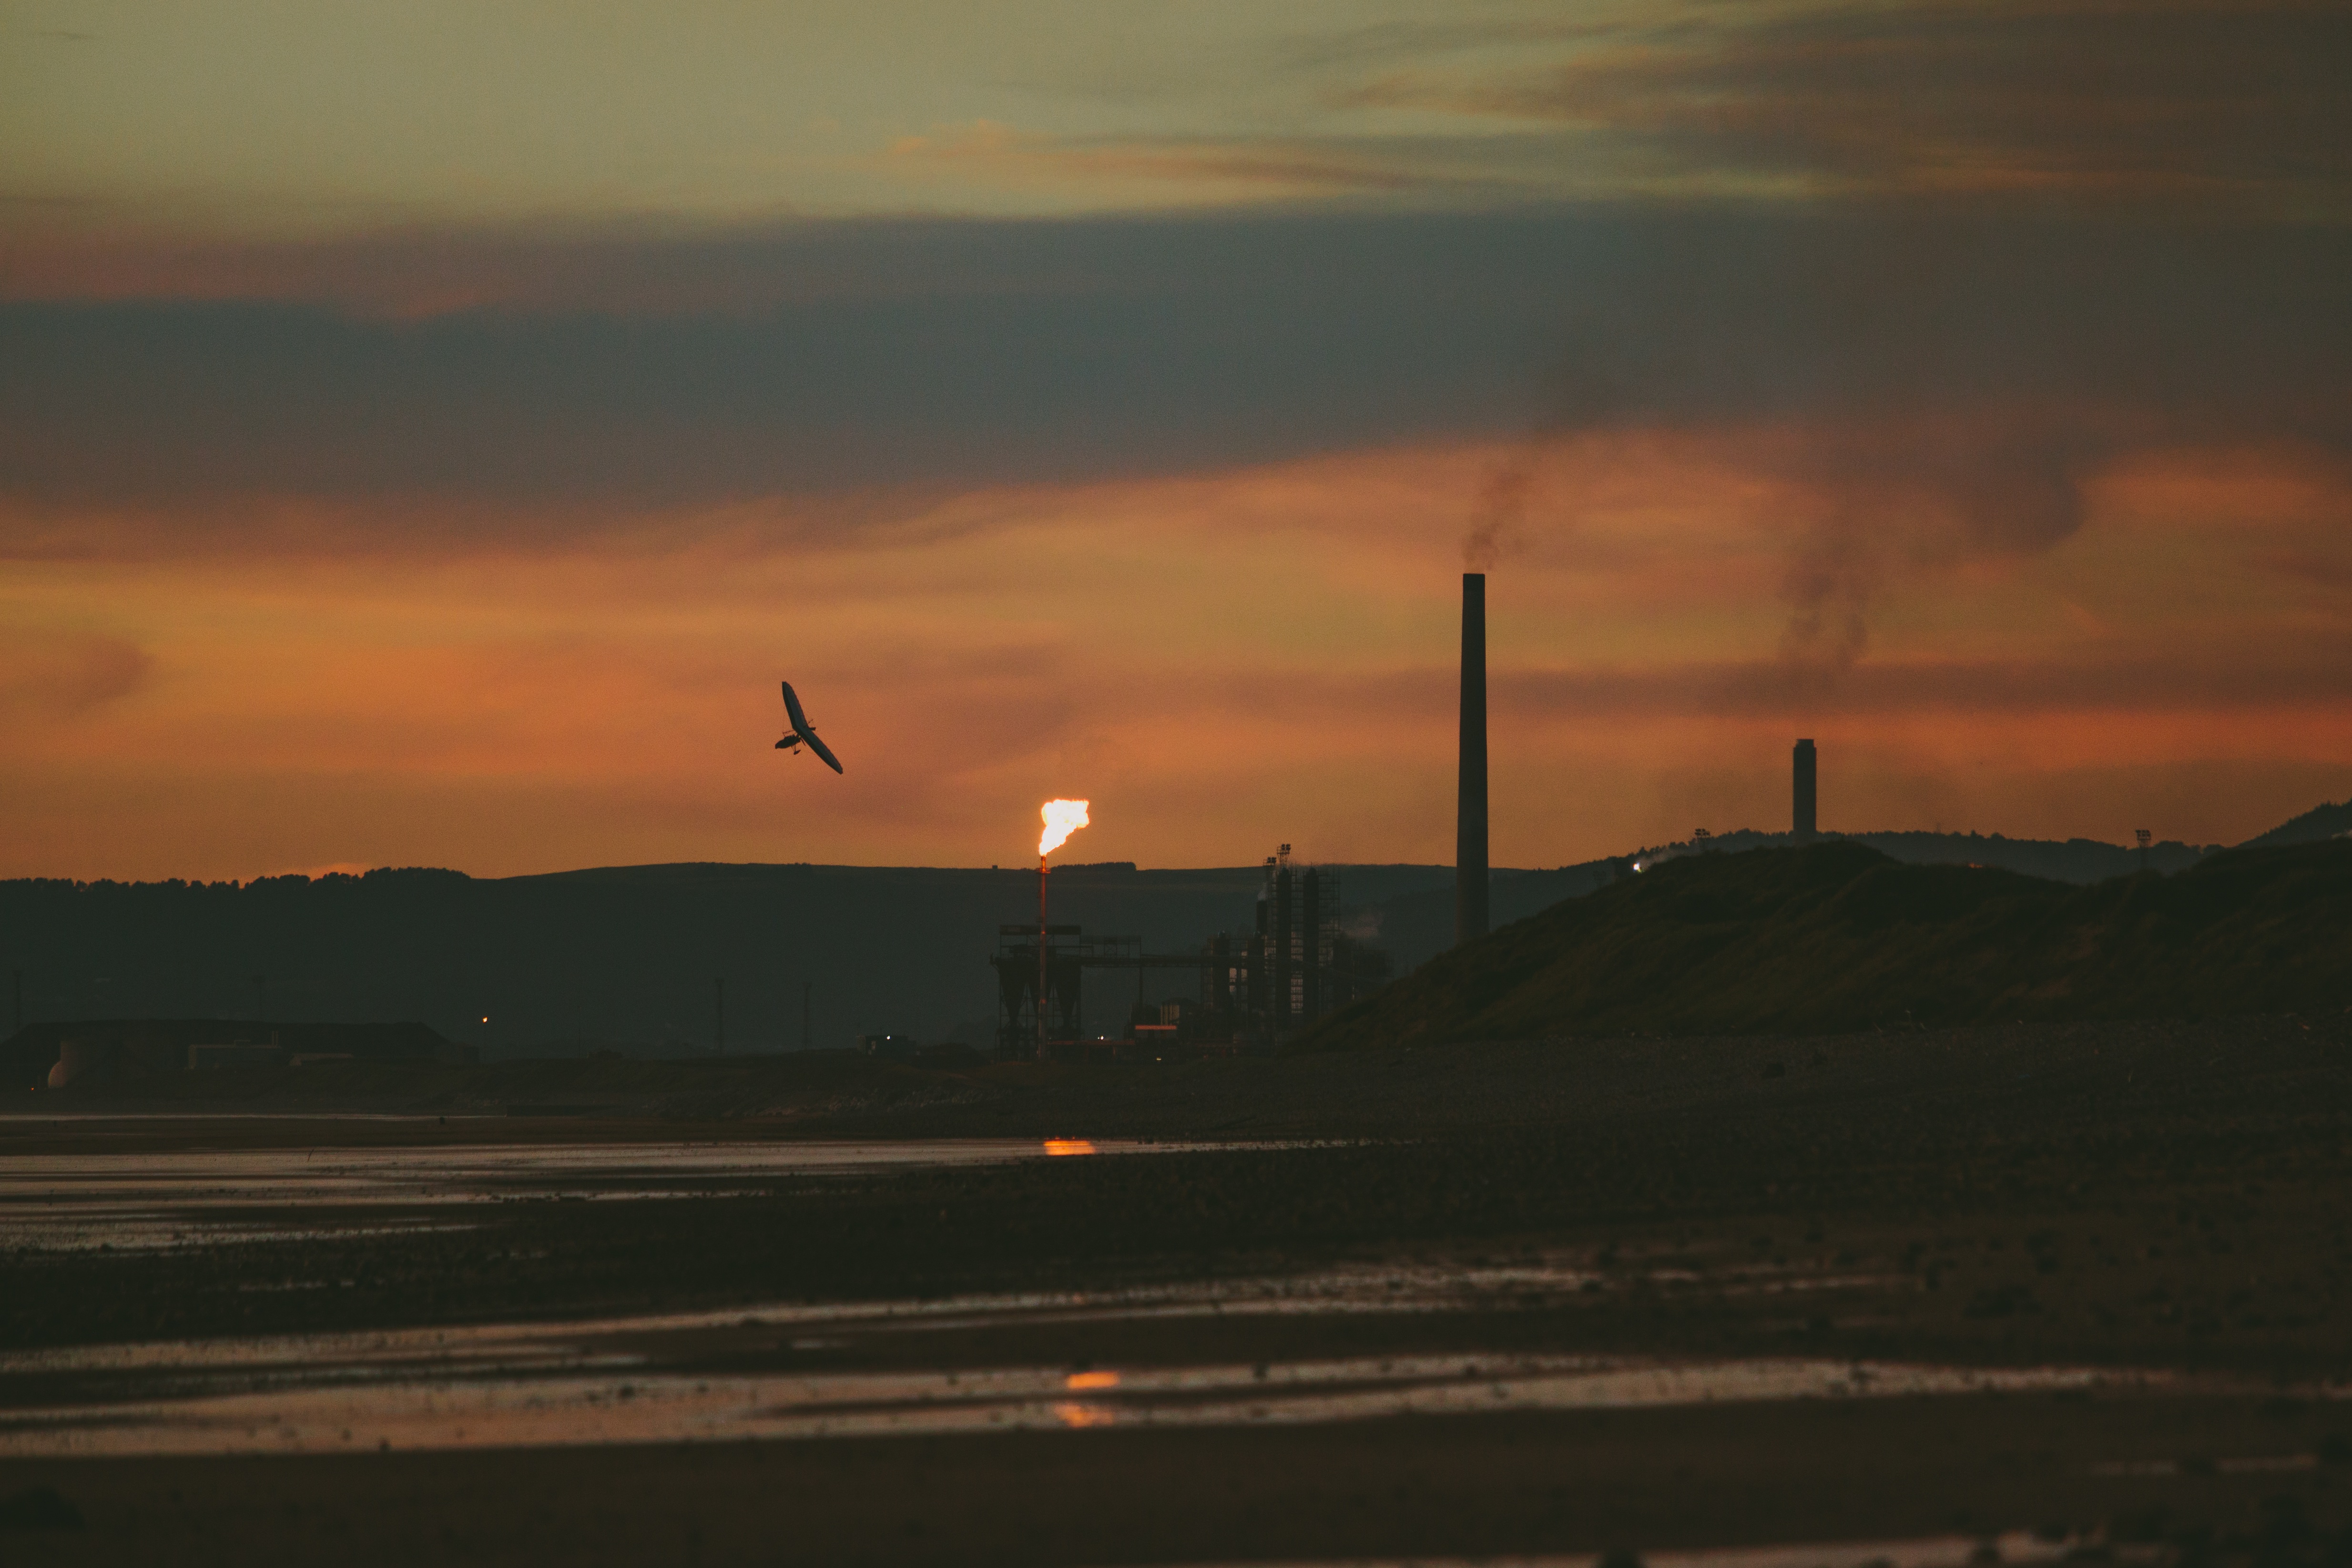
sea, horizon, cloud, sky, sunrise, sunset, sunlight, morning, wind, dawn, dusk, evening, atmospheric phenomenon